The Best FIFA Football Awards 2019

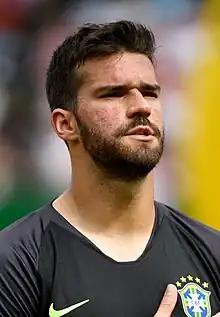
Alisson

Ten coaches were initially shortlisted on 31 July 2019. The three finalists were announced on 2 September 2019.